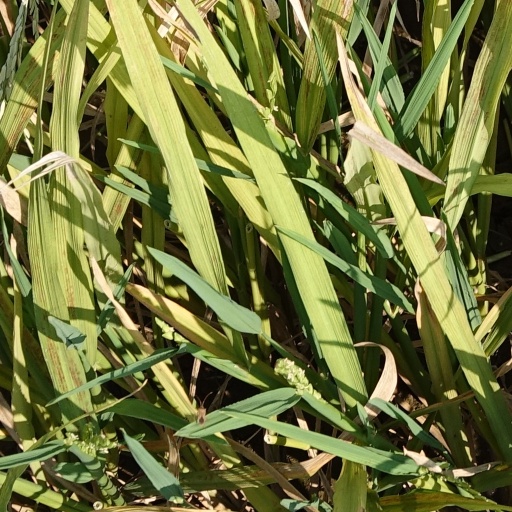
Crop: rice